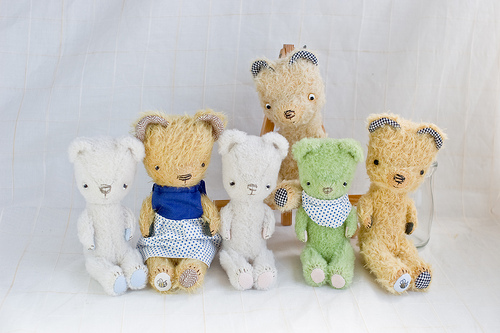
user: Given an image and a question. Answer the question in a short answer. Question: Who might own one of these? Short Answer:
assistant: child